Lake Burley Griffin

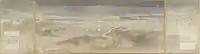
Canberra plan, watercolor cover likely by Marion Mahony Griffin

Charles Robert Scrivener (1855–1923) recommended the site for Canberra in 1909, which was to be a planned capital city for the country. One of the reasons for the location's selection was its ability to store water "for ornamental purposes at reasonable cost"; Scrivener's work had demonstrated that the topography could be used to create a lake through flooding.